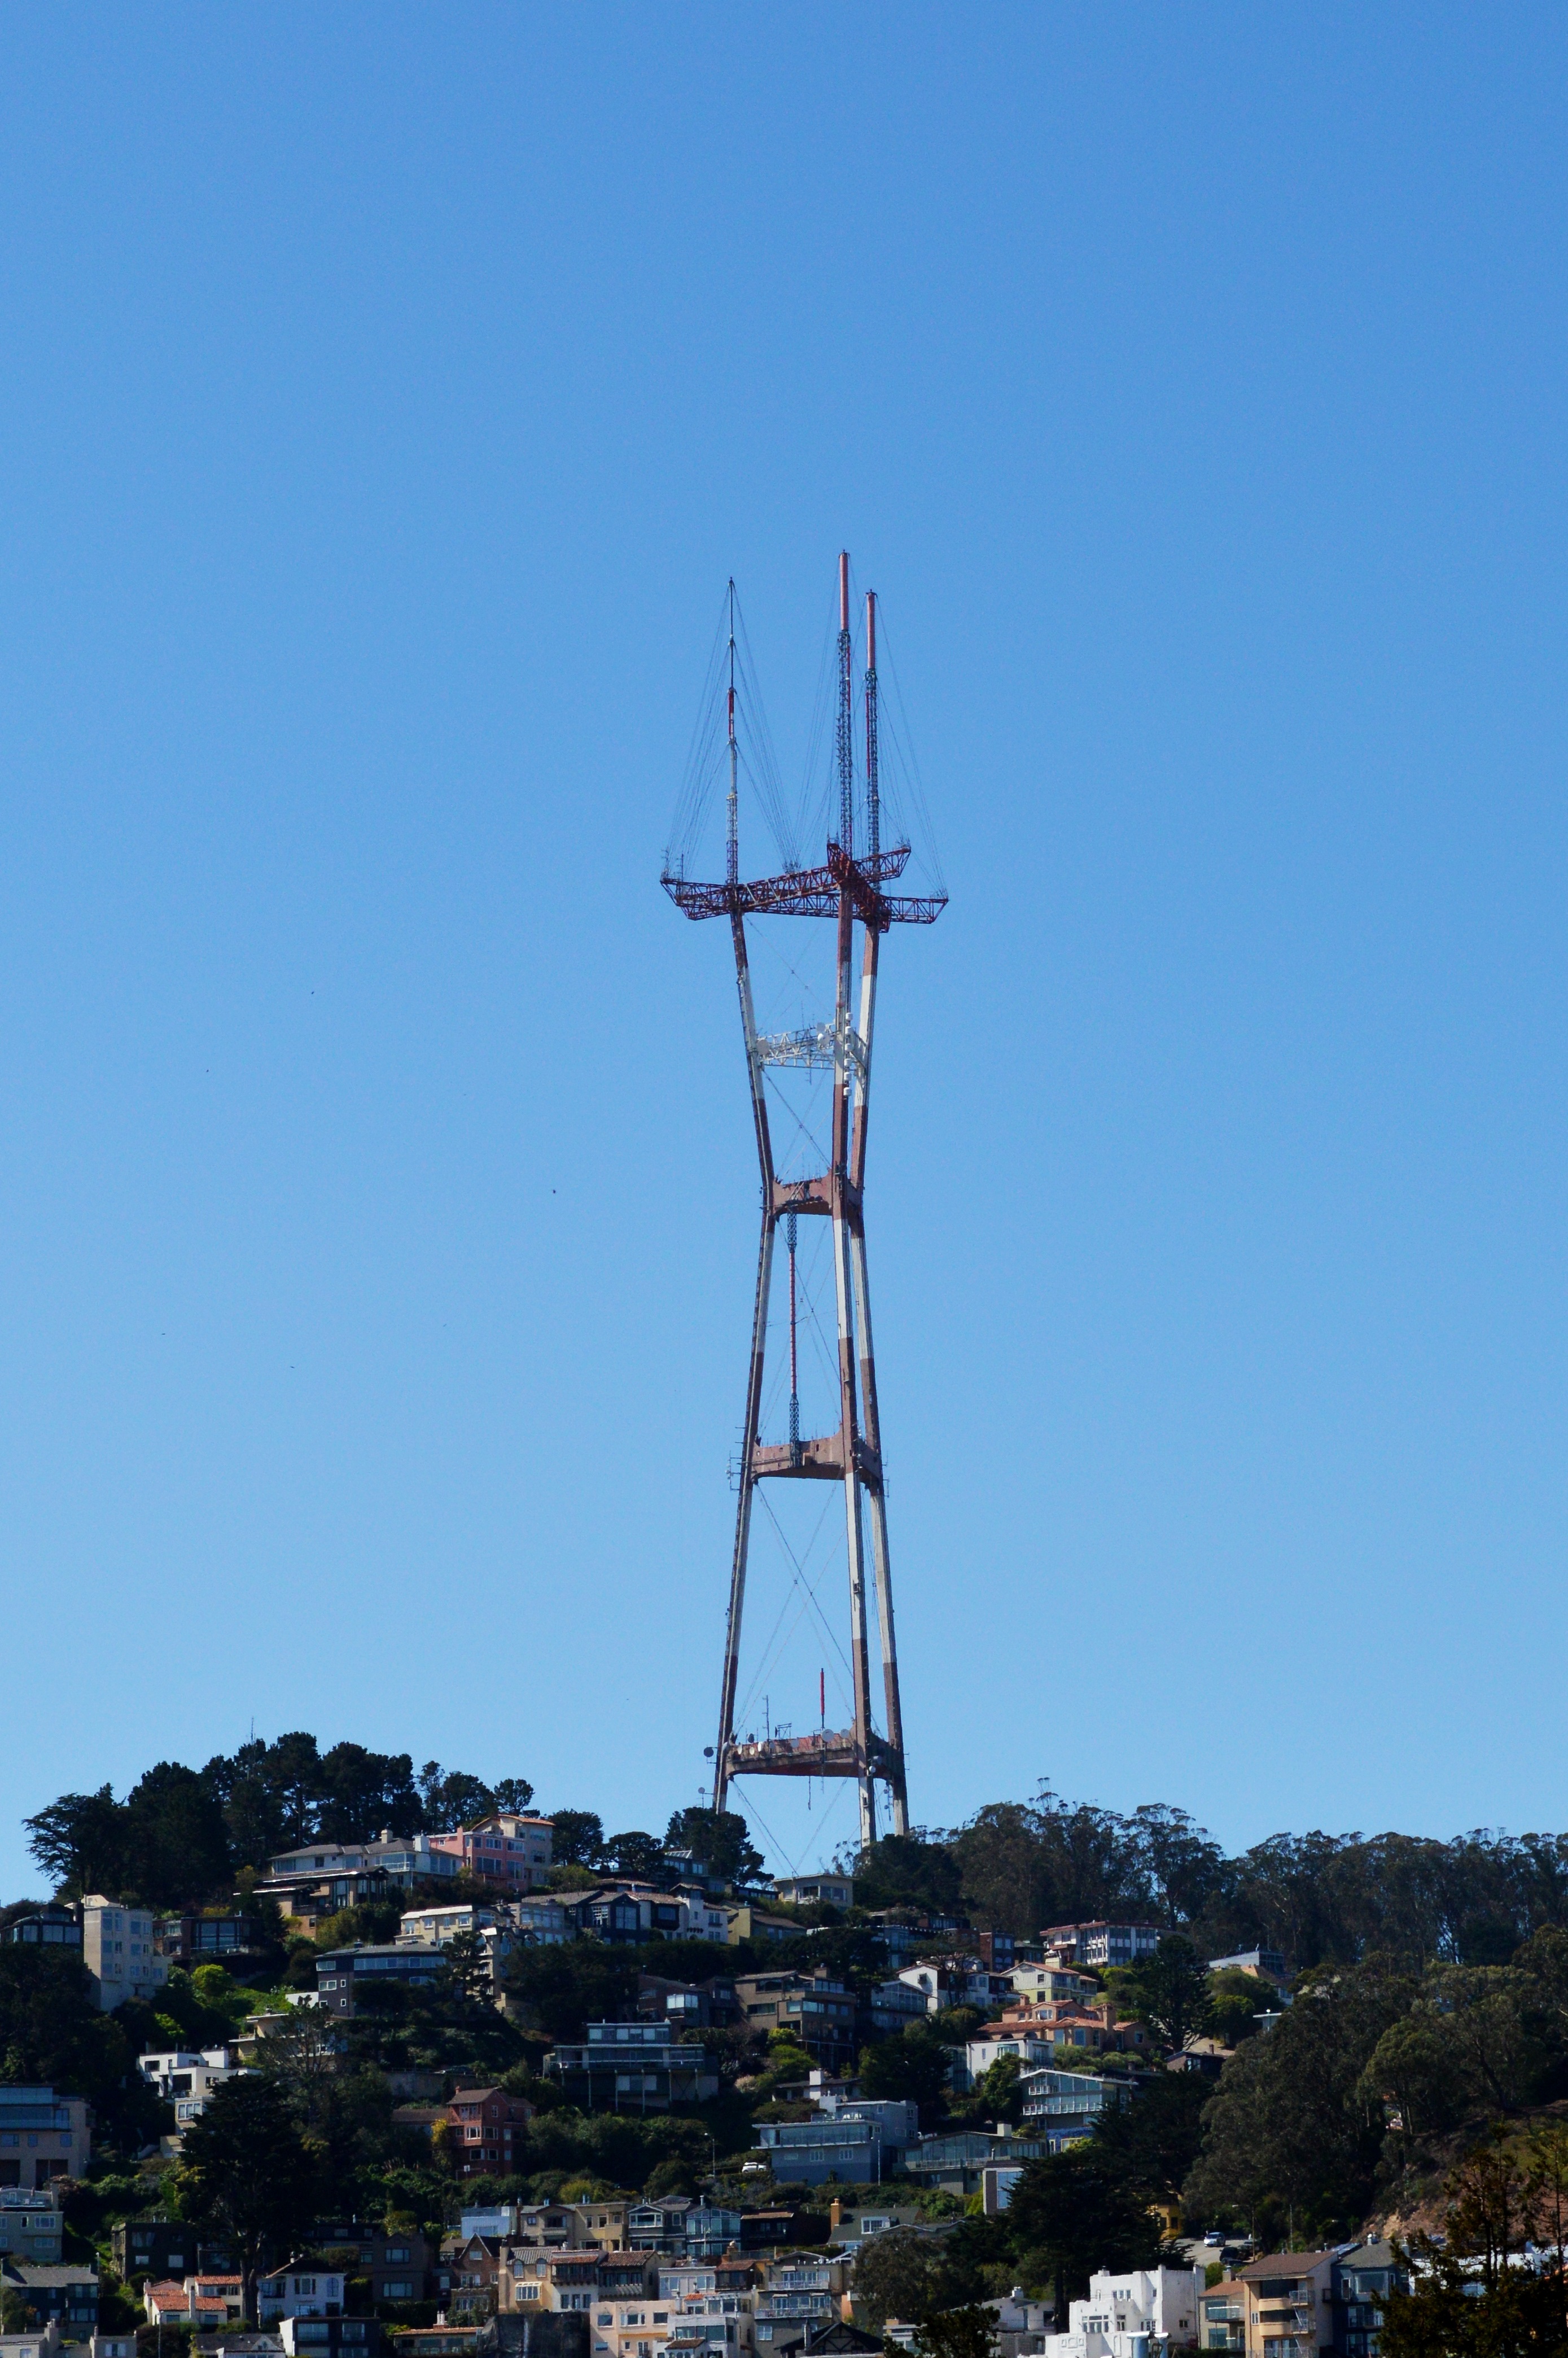
landscape, outdoor, sky, wind, city, urban, san francisco, vehicle, tower, mast, park, bay, market, blue, california, mission, peaks, castro, twin, pacific, francisco, sutro, transmission tower, overhead power line